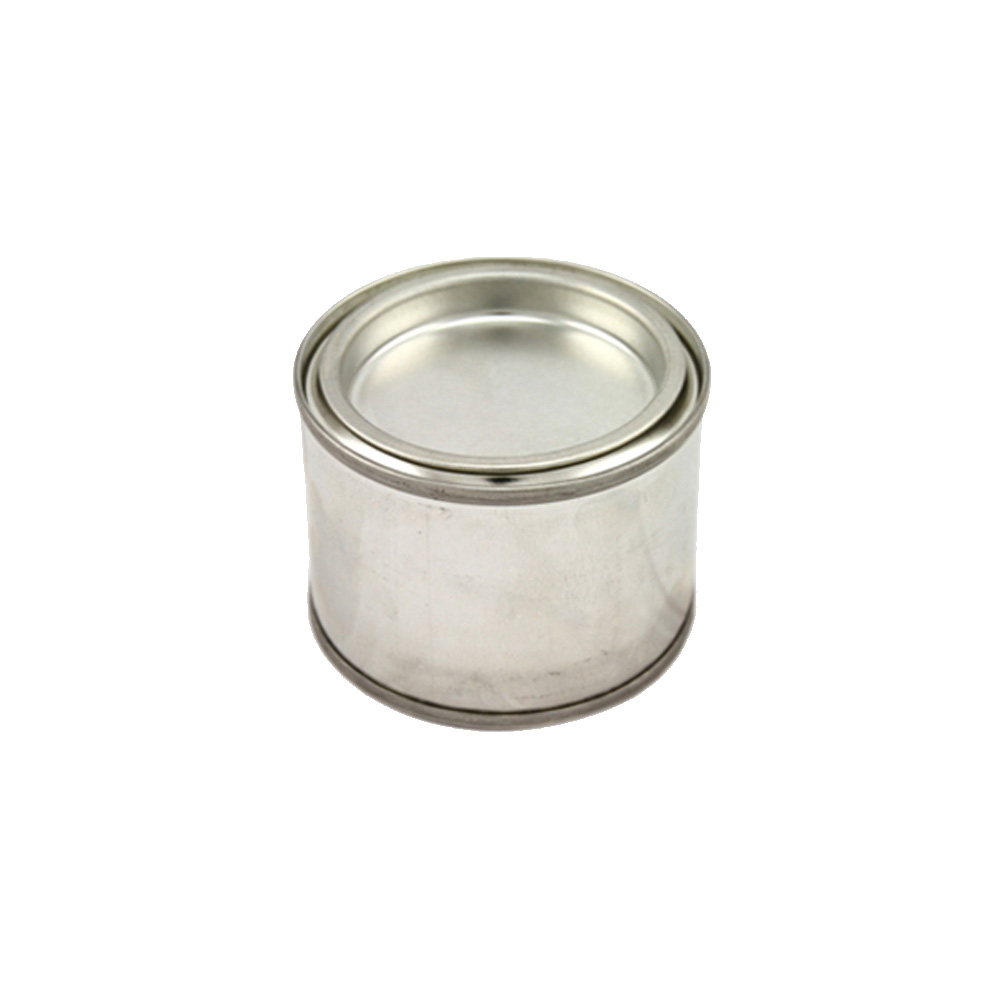
Label: metal